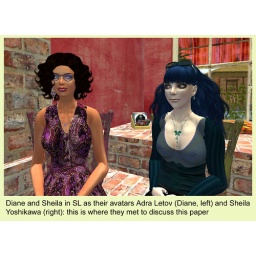
A picture to illustrate our paper on teaching library and information science in SL